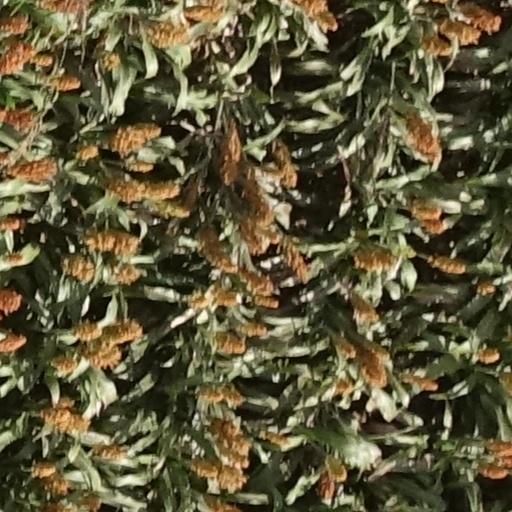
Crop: sorghum